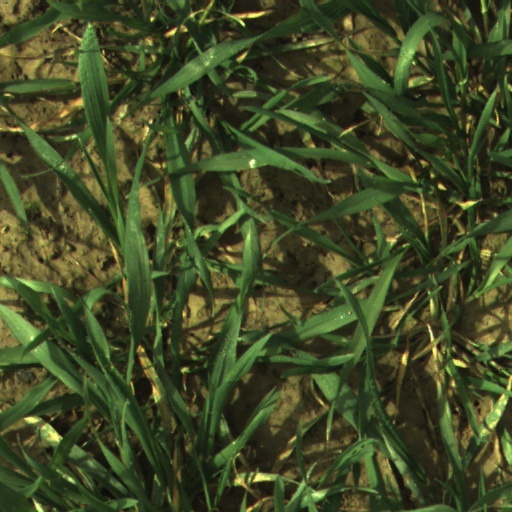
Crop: wheat